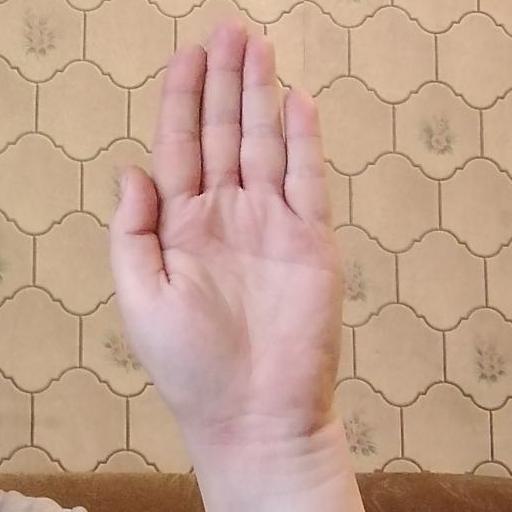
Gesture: stop